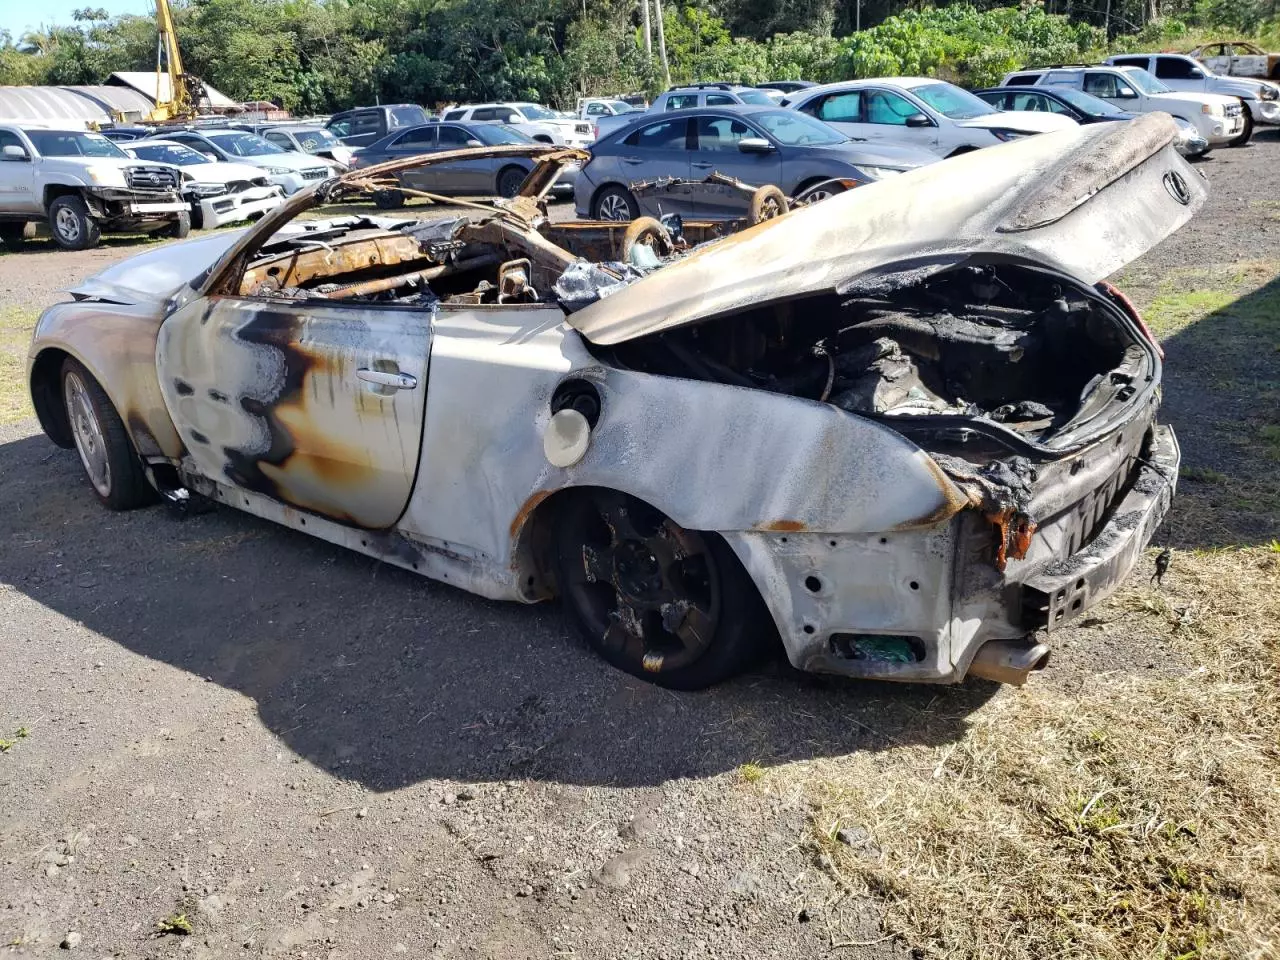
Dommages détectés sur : plaque d'immatriculation avant, porte arrière droite, porte arrière gauche, aile arrière droite, aile arrière gauche, feu arrière droit, feu arrière gauche, plaque d'immatriculation arrière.
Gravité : mineur